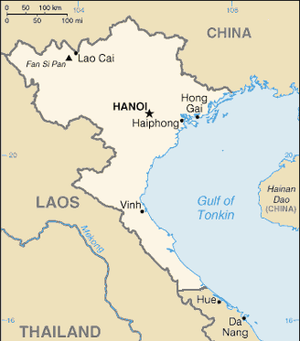
Nordvietnam
Kort over Nordvietnam
Den Demokratiske Republik Vietnam, også kendt som Nordvietnam, blev udråbt af Hồ Chí Minh i Hànội den 2. september 1945 og eksisterede indtil 2. juli 1976, da Nordvietnam og Sydvietnam blev ét land.